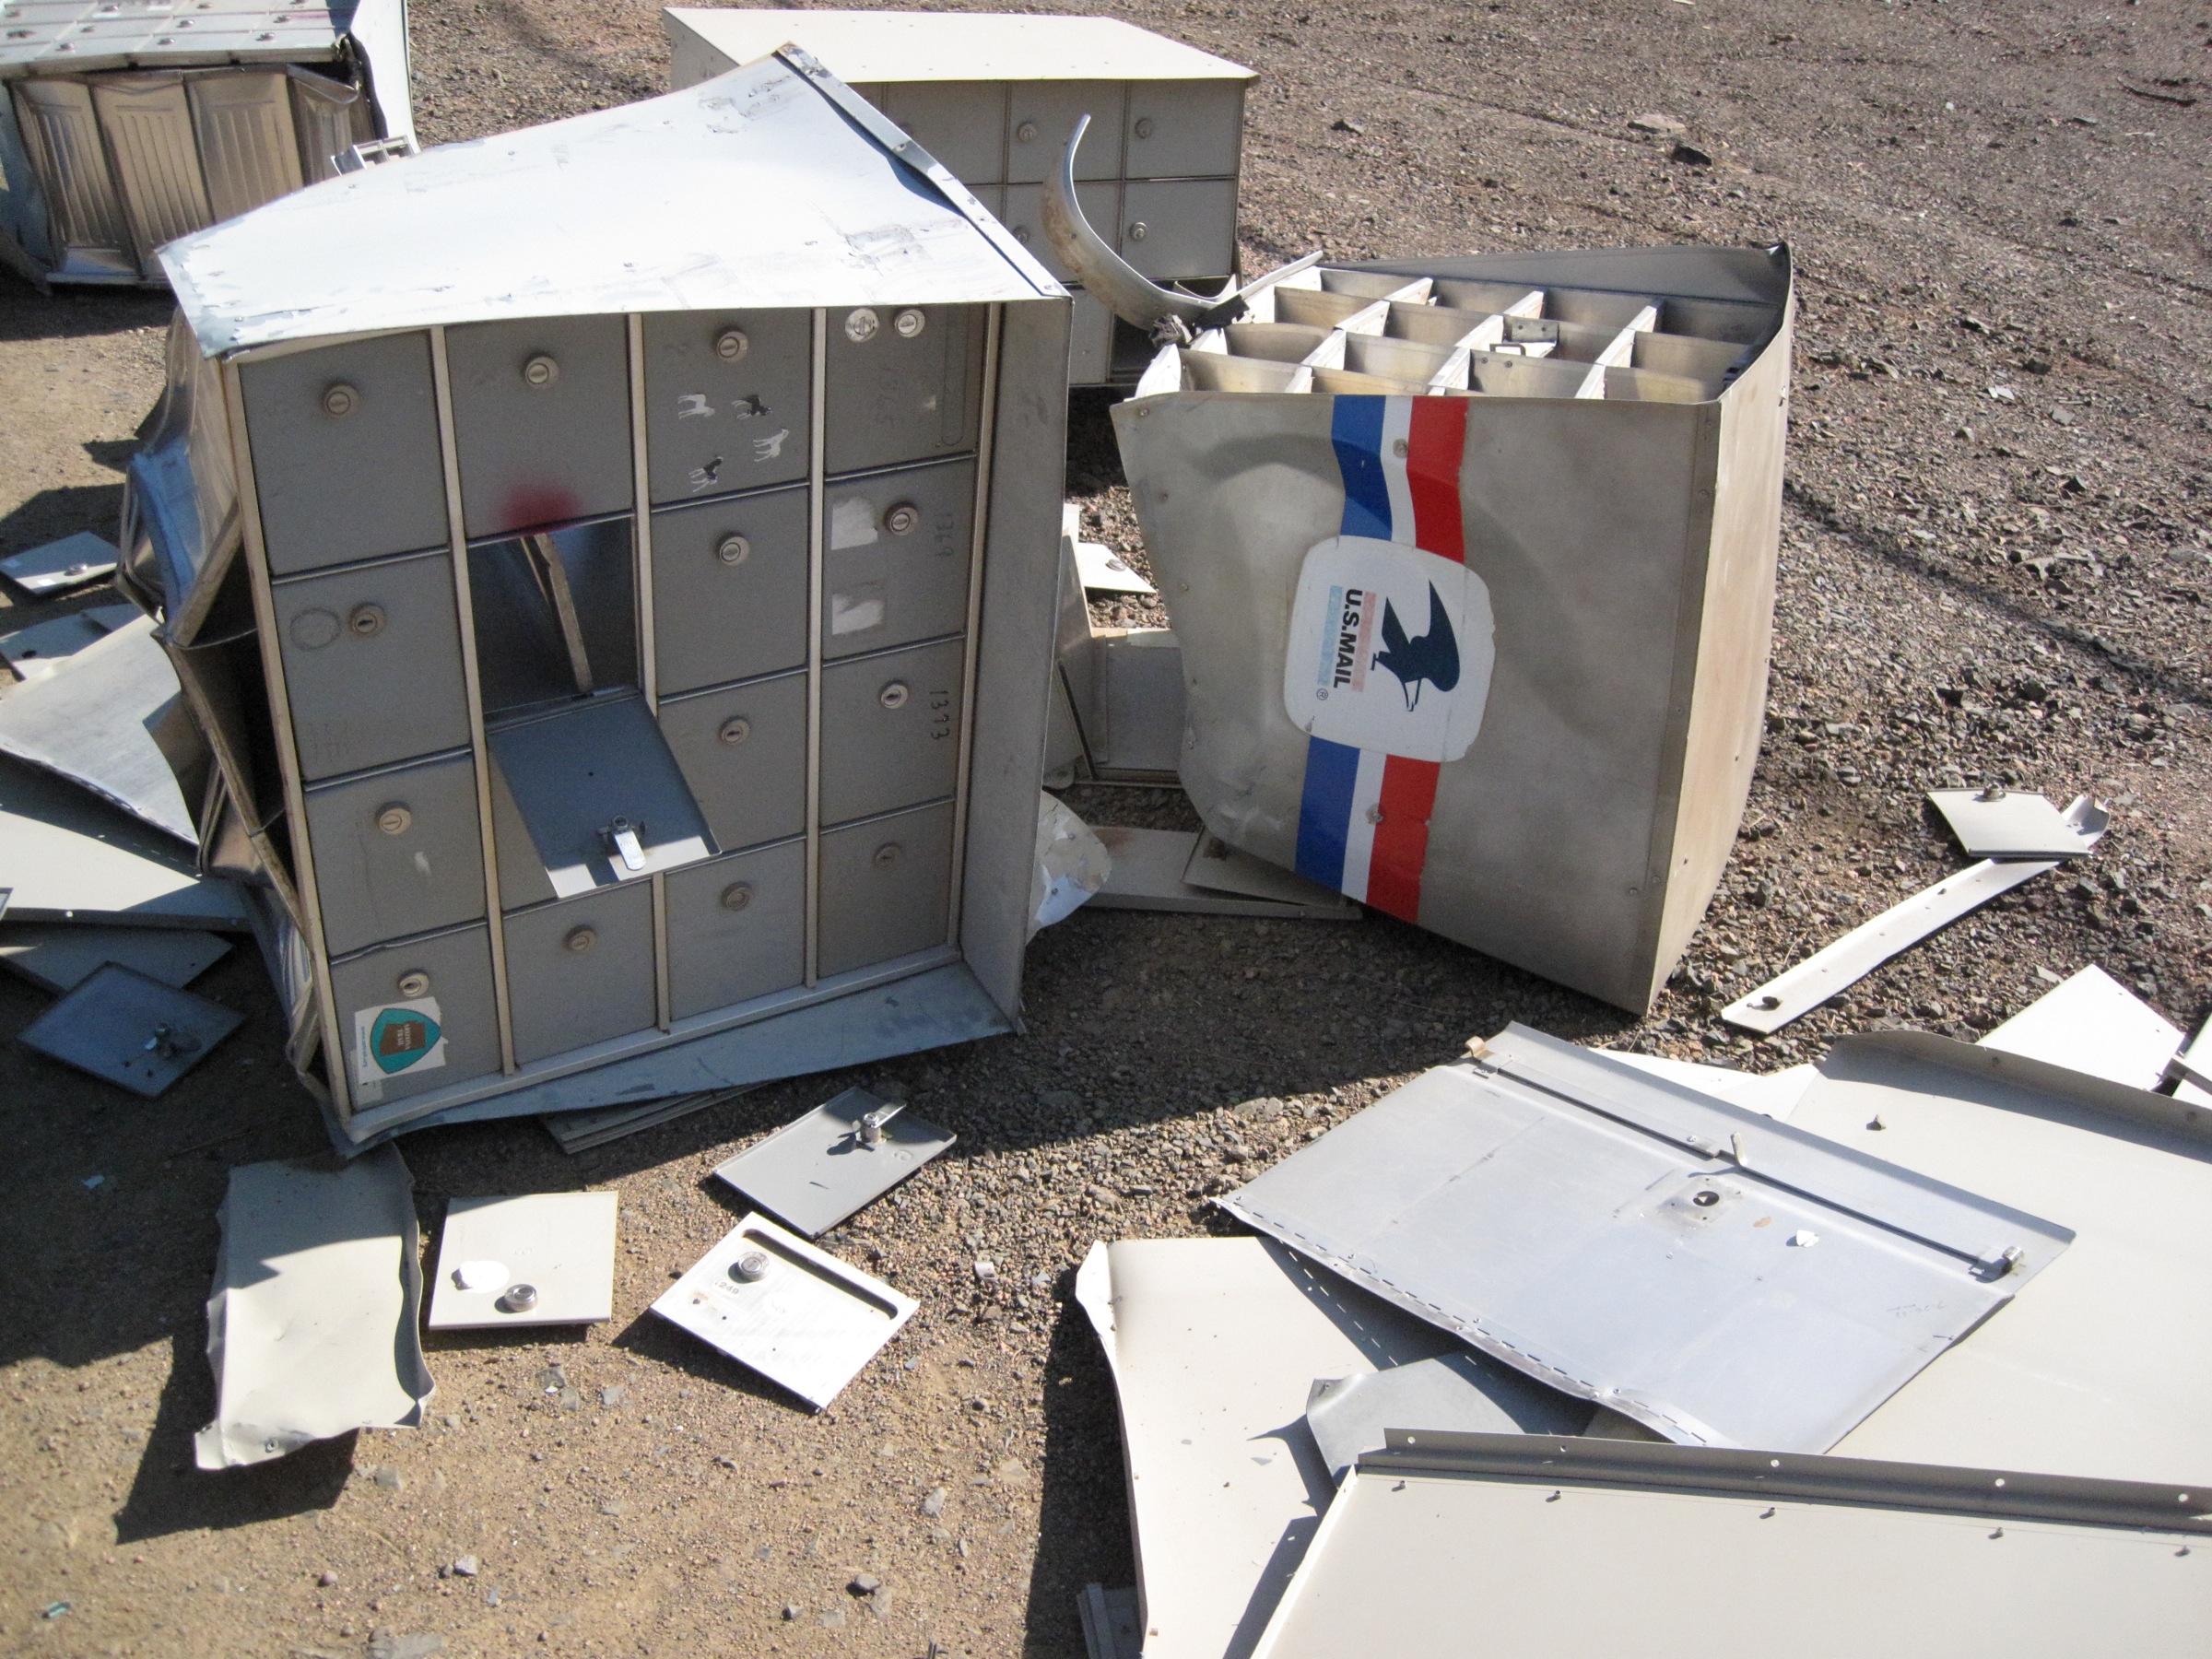
vehicle, waste, 2009365